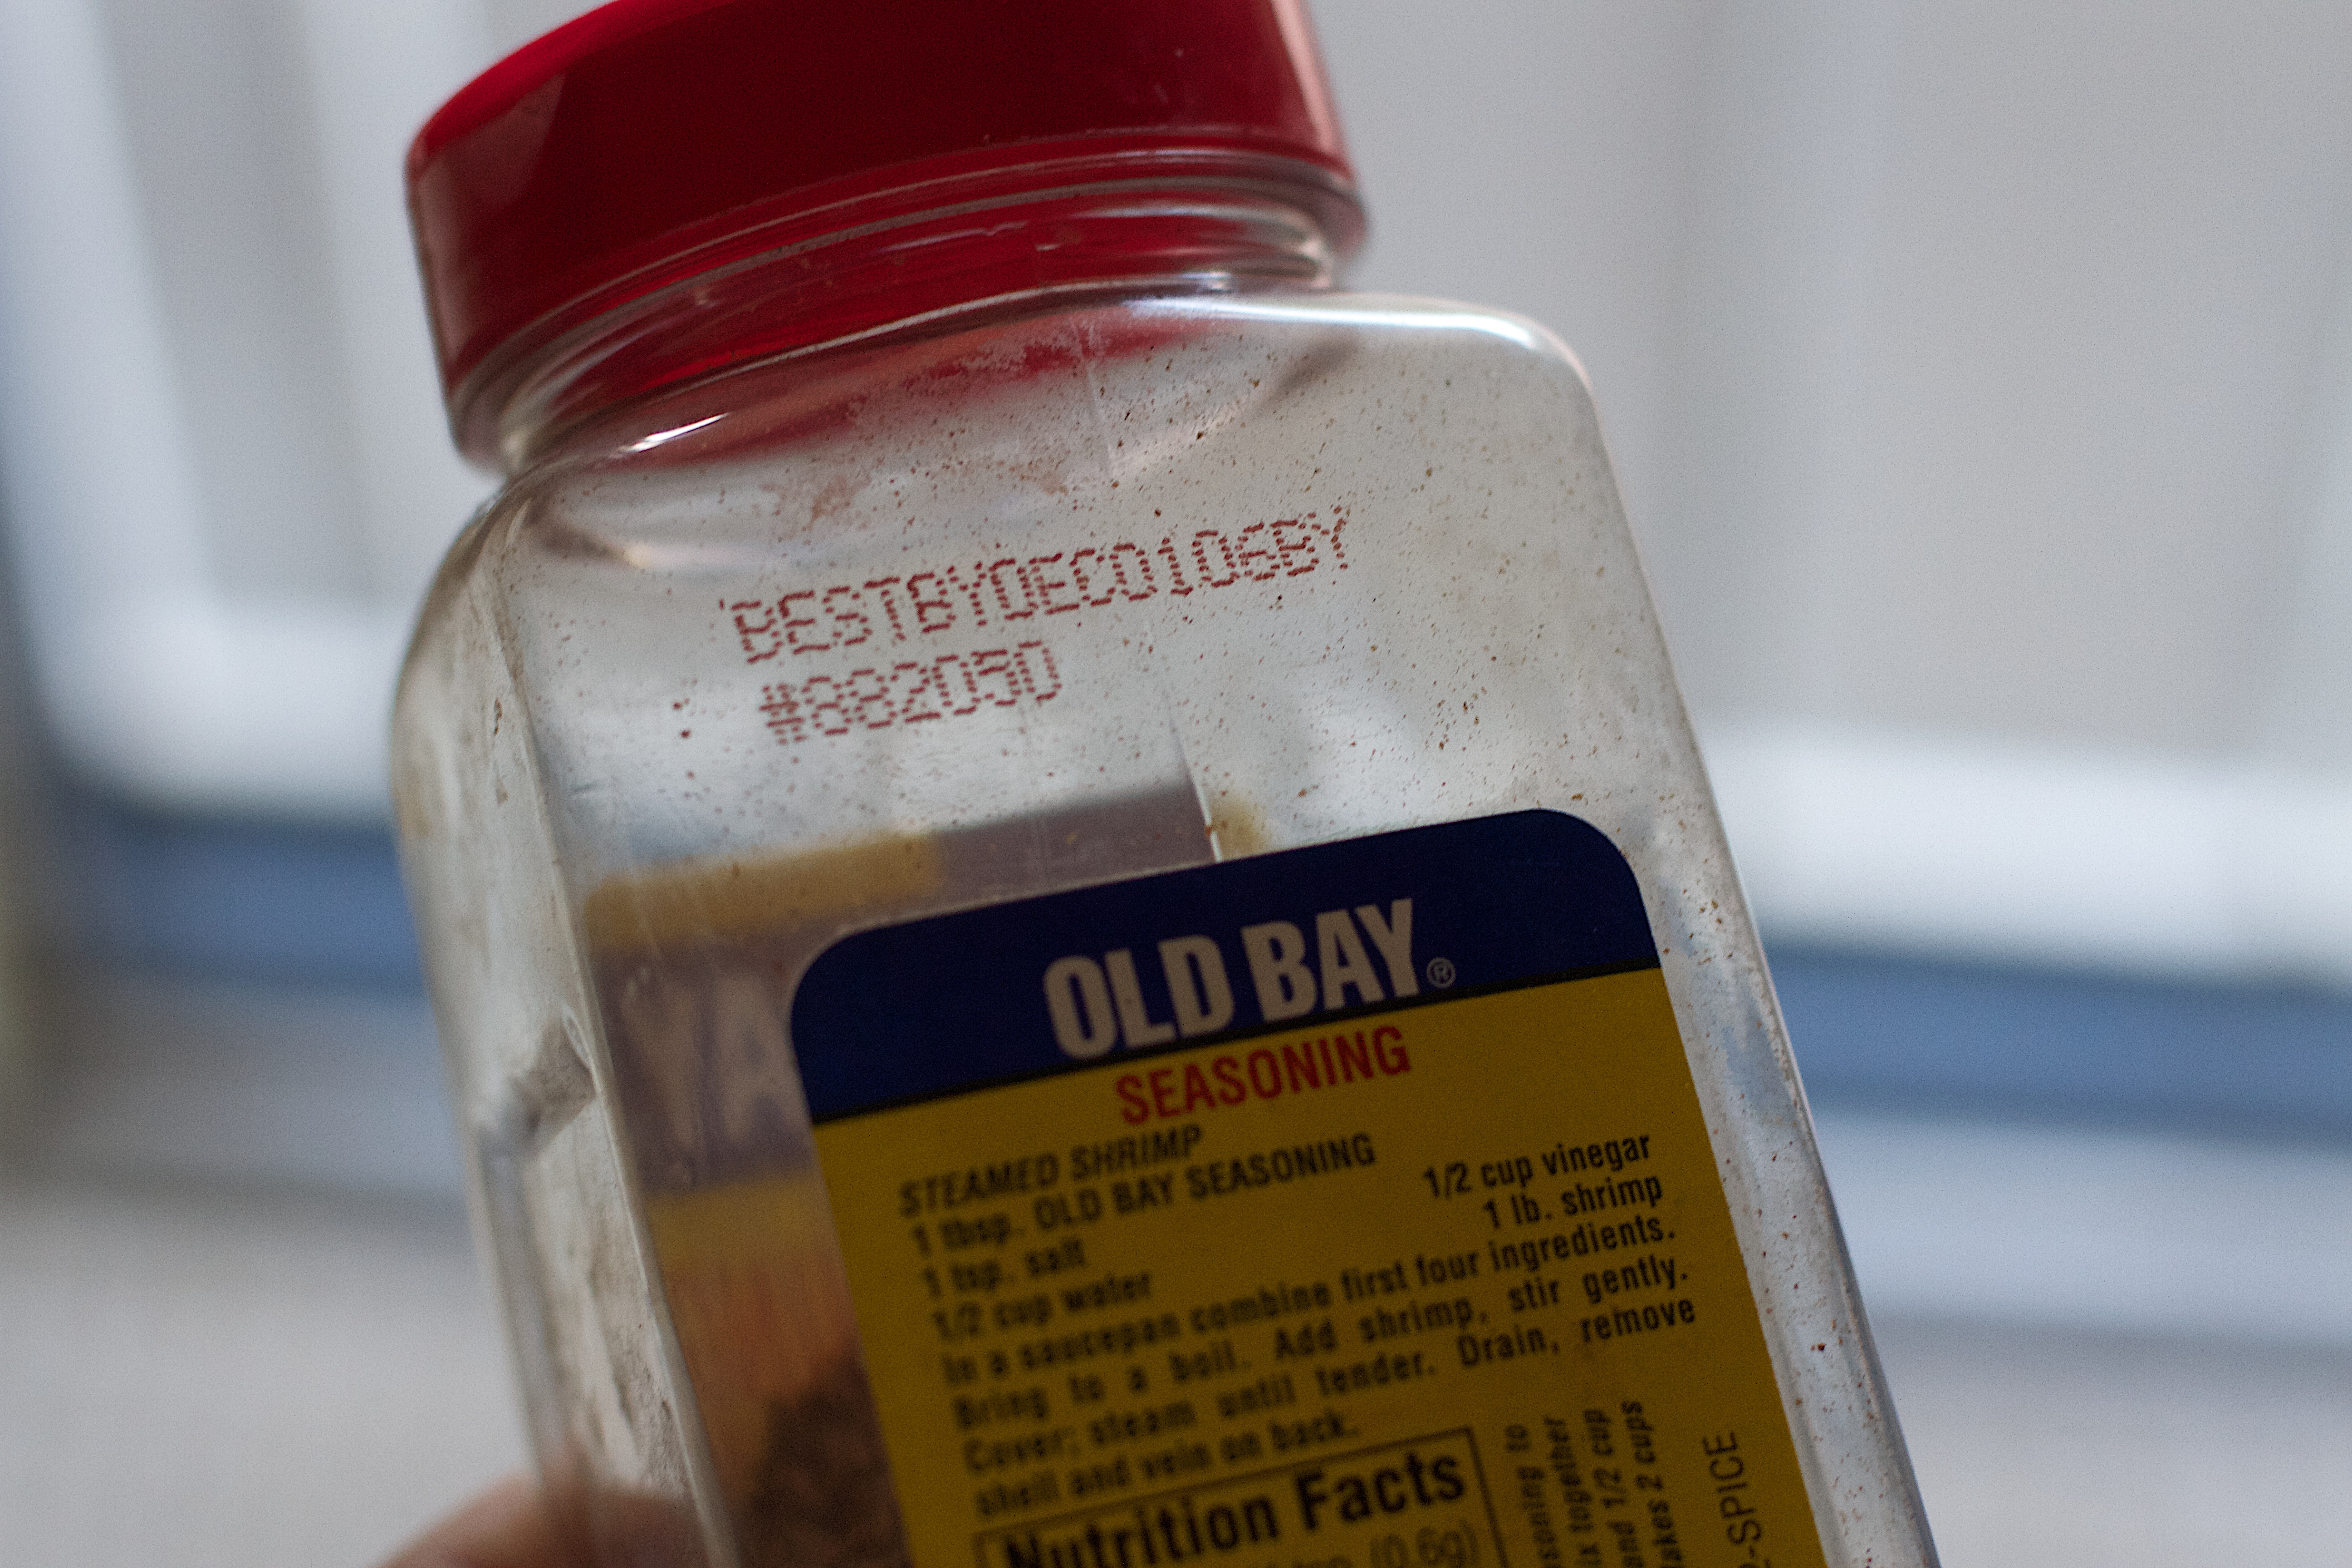
food, produce, bottle, label, ds106, 106, flavor